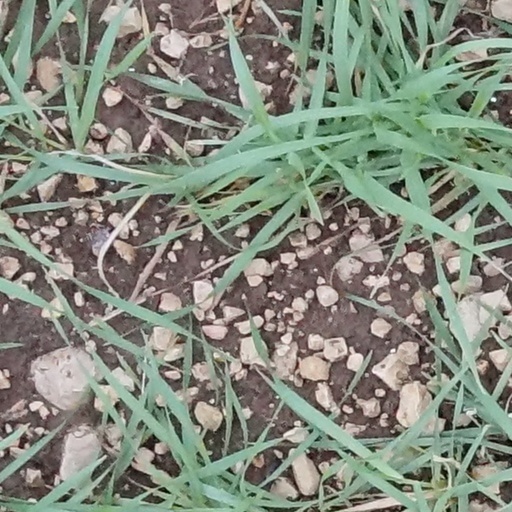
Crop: wheat